Vayeira

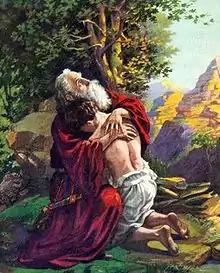
Abraham embraces his son Isaac after receiving him back from God (illustration by O.A. Stemler published 1927 in "Standard Bible Story Readers: Book Four")

Reading Genesis 22:13, "And Abraham lifted up his eyes, and looked, and behold "behind" ("ahar") him a ram caught in the thicket by his horns," the Jerusalem Talmud asked what was the meaning of "behind ("ahar")" which the Jerusalem Talmud read as "after." Rabbi Judah the son of Rabbi Simon taught that it meant that Abraham saw prophetically that "after" generations, his descendants would be caught up in sins and entrapped in troubles. But in the end, they would be redeemed by the horn of this ram. As Zechariah 9:14 says, “the Lord God will blow the horn, and will go with whirlwinds of the south.” And Rabbi Hunah taught in the name of Rabbi Hinenah bar Isaac that for that entire day, Abraham saw that the ram would get caught in one tree and free itself, get caught in a bush and free itself, and then get caught in a thicket and free itself. God told Abraham that this was how his descendants in the future would be caught by their sins and trapped by the kingdoms, from Babylonia to the Medes, from the Medes to Greece, from Greece to Edom (that is, Rome). Abraham asked God whether that was how it would be forever. And God replied that in the end, they would be redeemed by the horn of this ram. As Zechariah 9:14 says, “the Lord God will blow the horn, and will go with whirlwinds of the south.” Similarly, noting that Genesis 22:13 reports that "Abraham lifted up his eyes, and looked, and behold behind him ("ahar") a ram," a midrash asked what "behind" ("ahar") meant. Rabbi Judan taught that it meant "after all that happened", Israel would still fall into the clutches of sin and thus become victims of persecution. But they would be ultimately redeemed by the ram's horn, as Zechariah 9:14 says, "And the Lord God will blow the horn." Similarly, Rav Huna son of Rabbi Isaac read Genesis 22:13 to teach that God showed Abraham the ram tearing itself free from one thicket and getting entangled in another. God told Abraham that in a similar manner, Abraham's children would be caught by the nations and entangled in troubles, being dragged from empire to empire, from Babylon to Media, from Media to Greece, and from Greece to Edom (Rome), but they would ultimately be redeemed through the horns of the ram. And hence Zechariah 9:14 says, "The Lord shall be seen over them, and His arrow shall go forth as the lightning; and the Lord God will blow the horn."